Dodge WC series

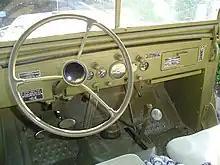
WC-51 cabin interior

The WC-64 KD Truck, 3/4 ton, 4x4 Ambulance Dodge (G-502) was an ambulance based on the same chassis as the but with a knock-down body designed to increase the number of vehicles that could be shipped at the same time. The rear boxes were supplied in two major parts: lower and upper. The lower part of the box was attached to the chassis at the factory, while the upper box was crated for installation in the field. 3,500 Knock-down ambulances were built between the beginning of 1945 and the end of the war, the great majority (2,531 units) went to allies under lend-lease: